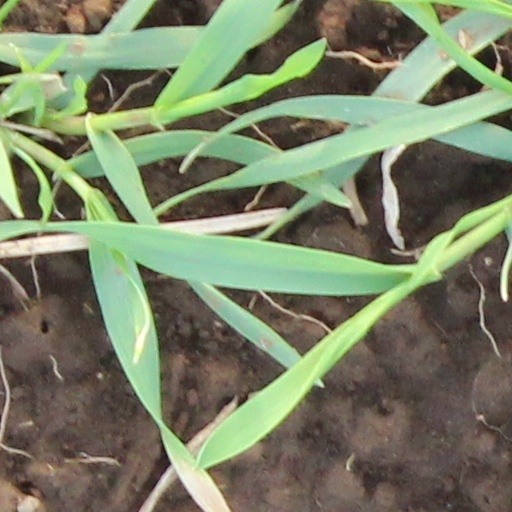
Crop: wheat